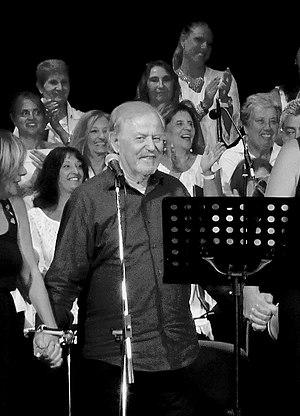
Yani Spanos, nom de plume en France de Yánnis Spanós, aussi romanisé Giannis Spanos ou Yiannis Spanos, est un compositeur et parolier grec né le 26 juillet 1934 à Kiato en Corinthie et mort le 31 octobre 2019 dans la même ville.